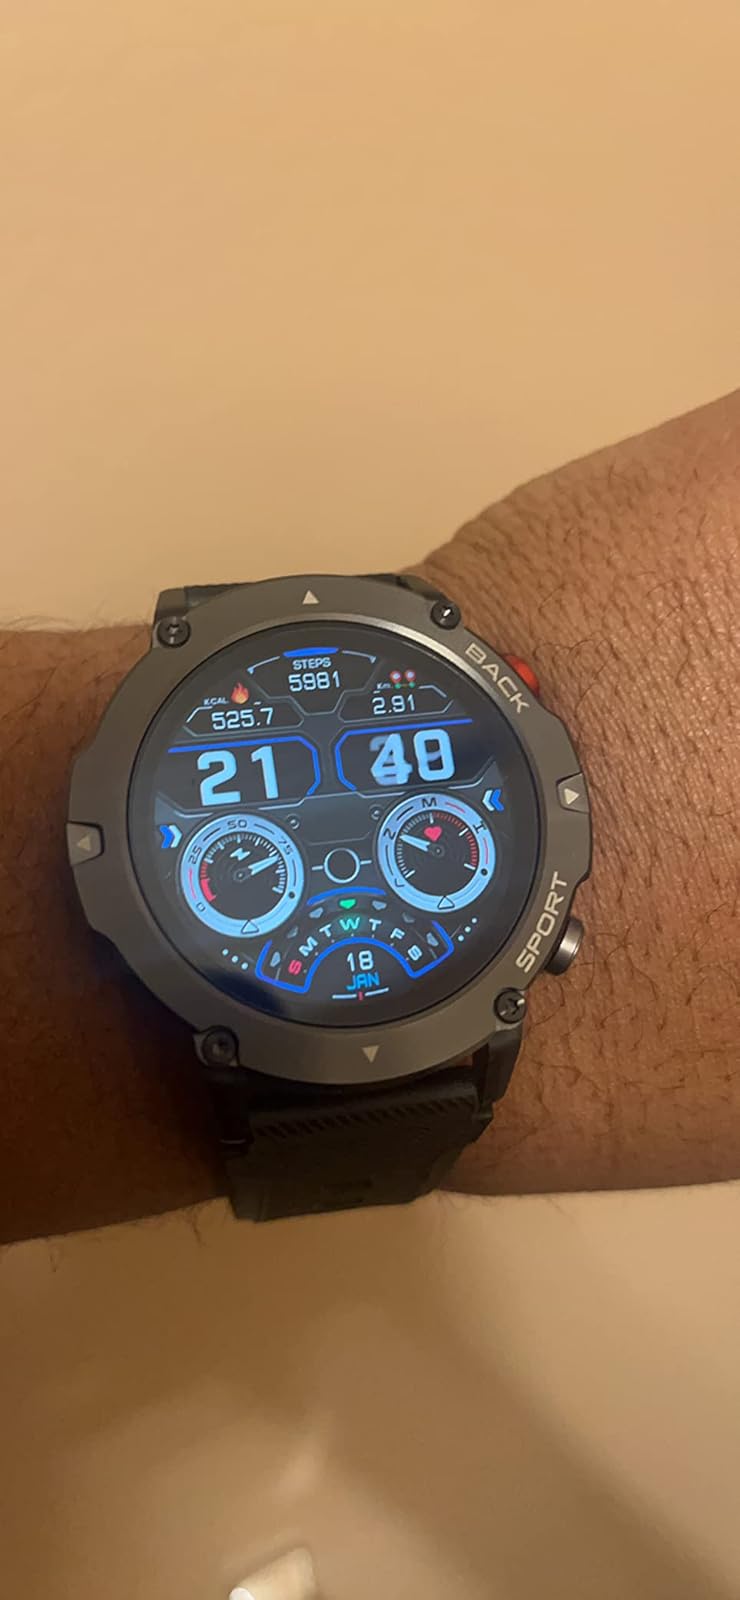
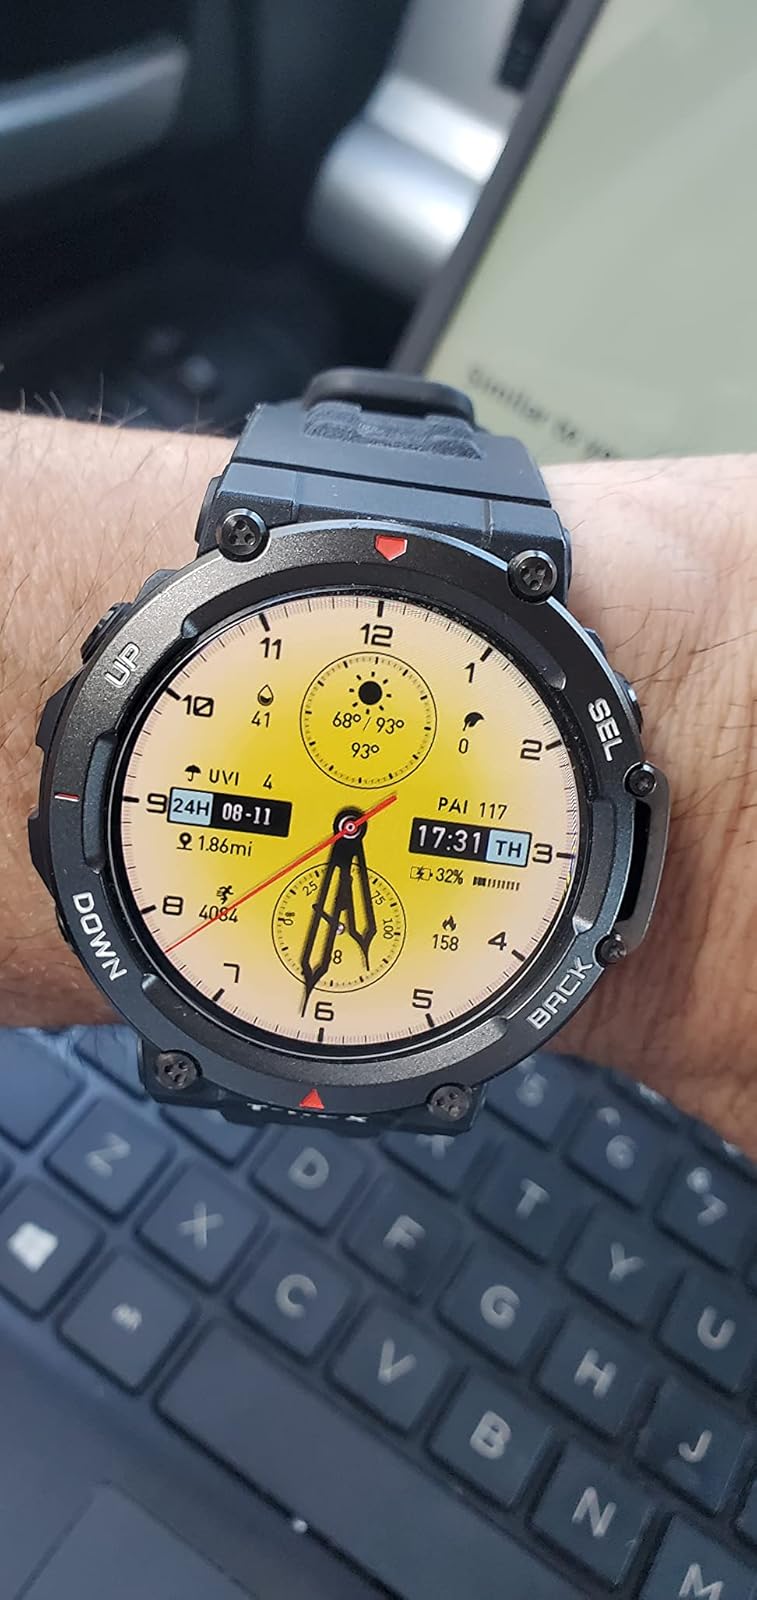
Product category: smartwatch
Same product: no